László Fassang

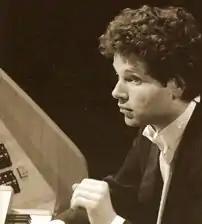
László Fassang

László Fassang (born December 12, 1973, in Budapest), is a Hungarian organist, pianist and improviser.